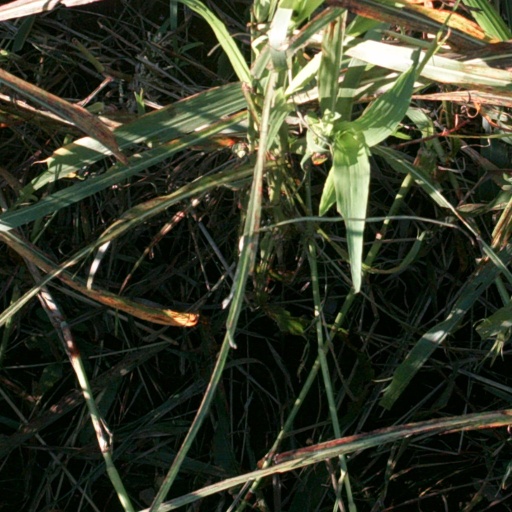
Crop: sorghum